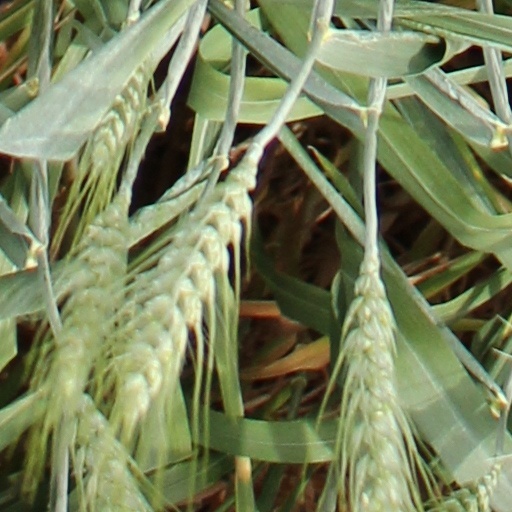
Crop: wheat